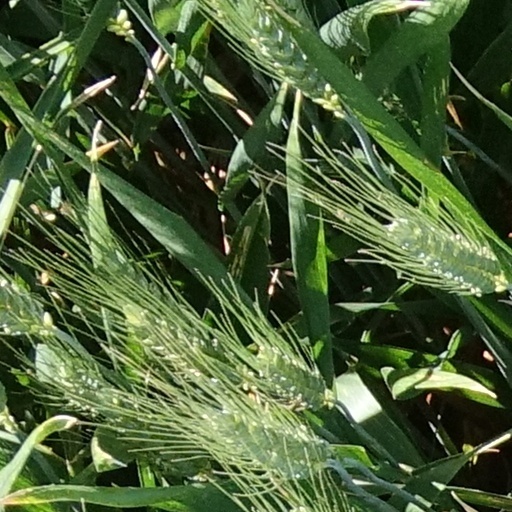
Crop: wheat